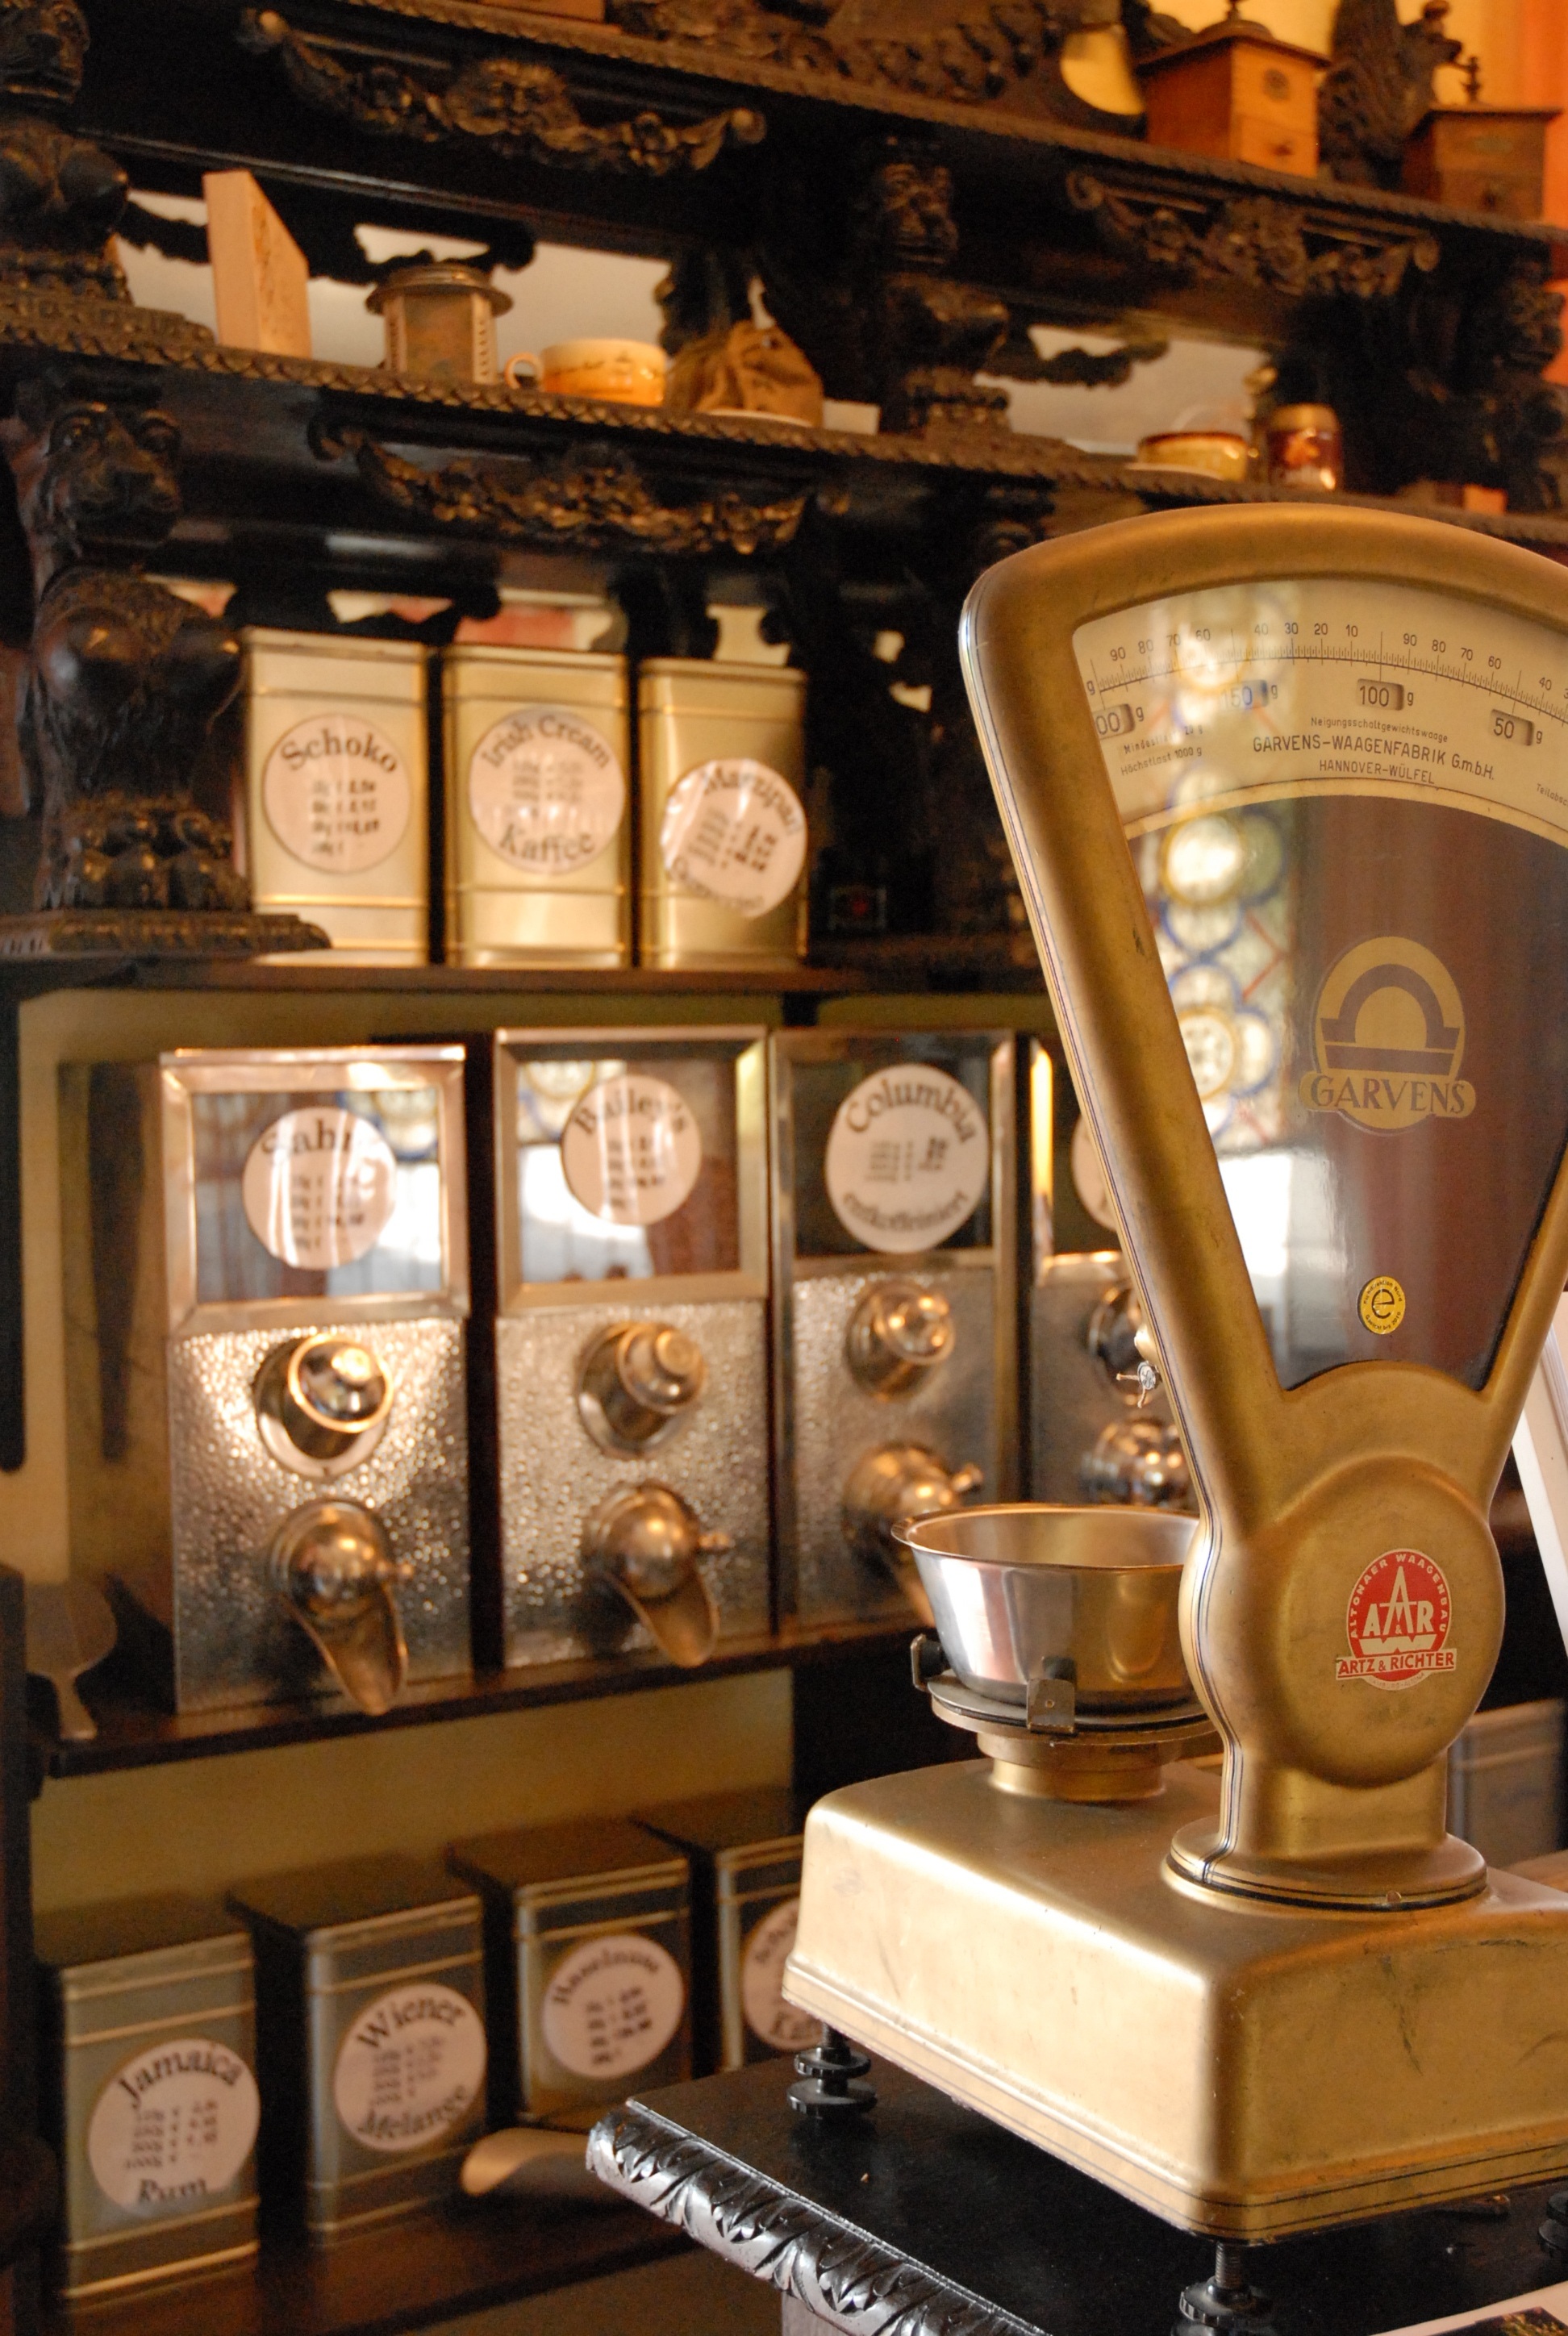
music, architecture, antique, old, city, museum, tourism, places of interest, old town, tourist attraction, masonry, man made object, ancient history, zons, dormagen